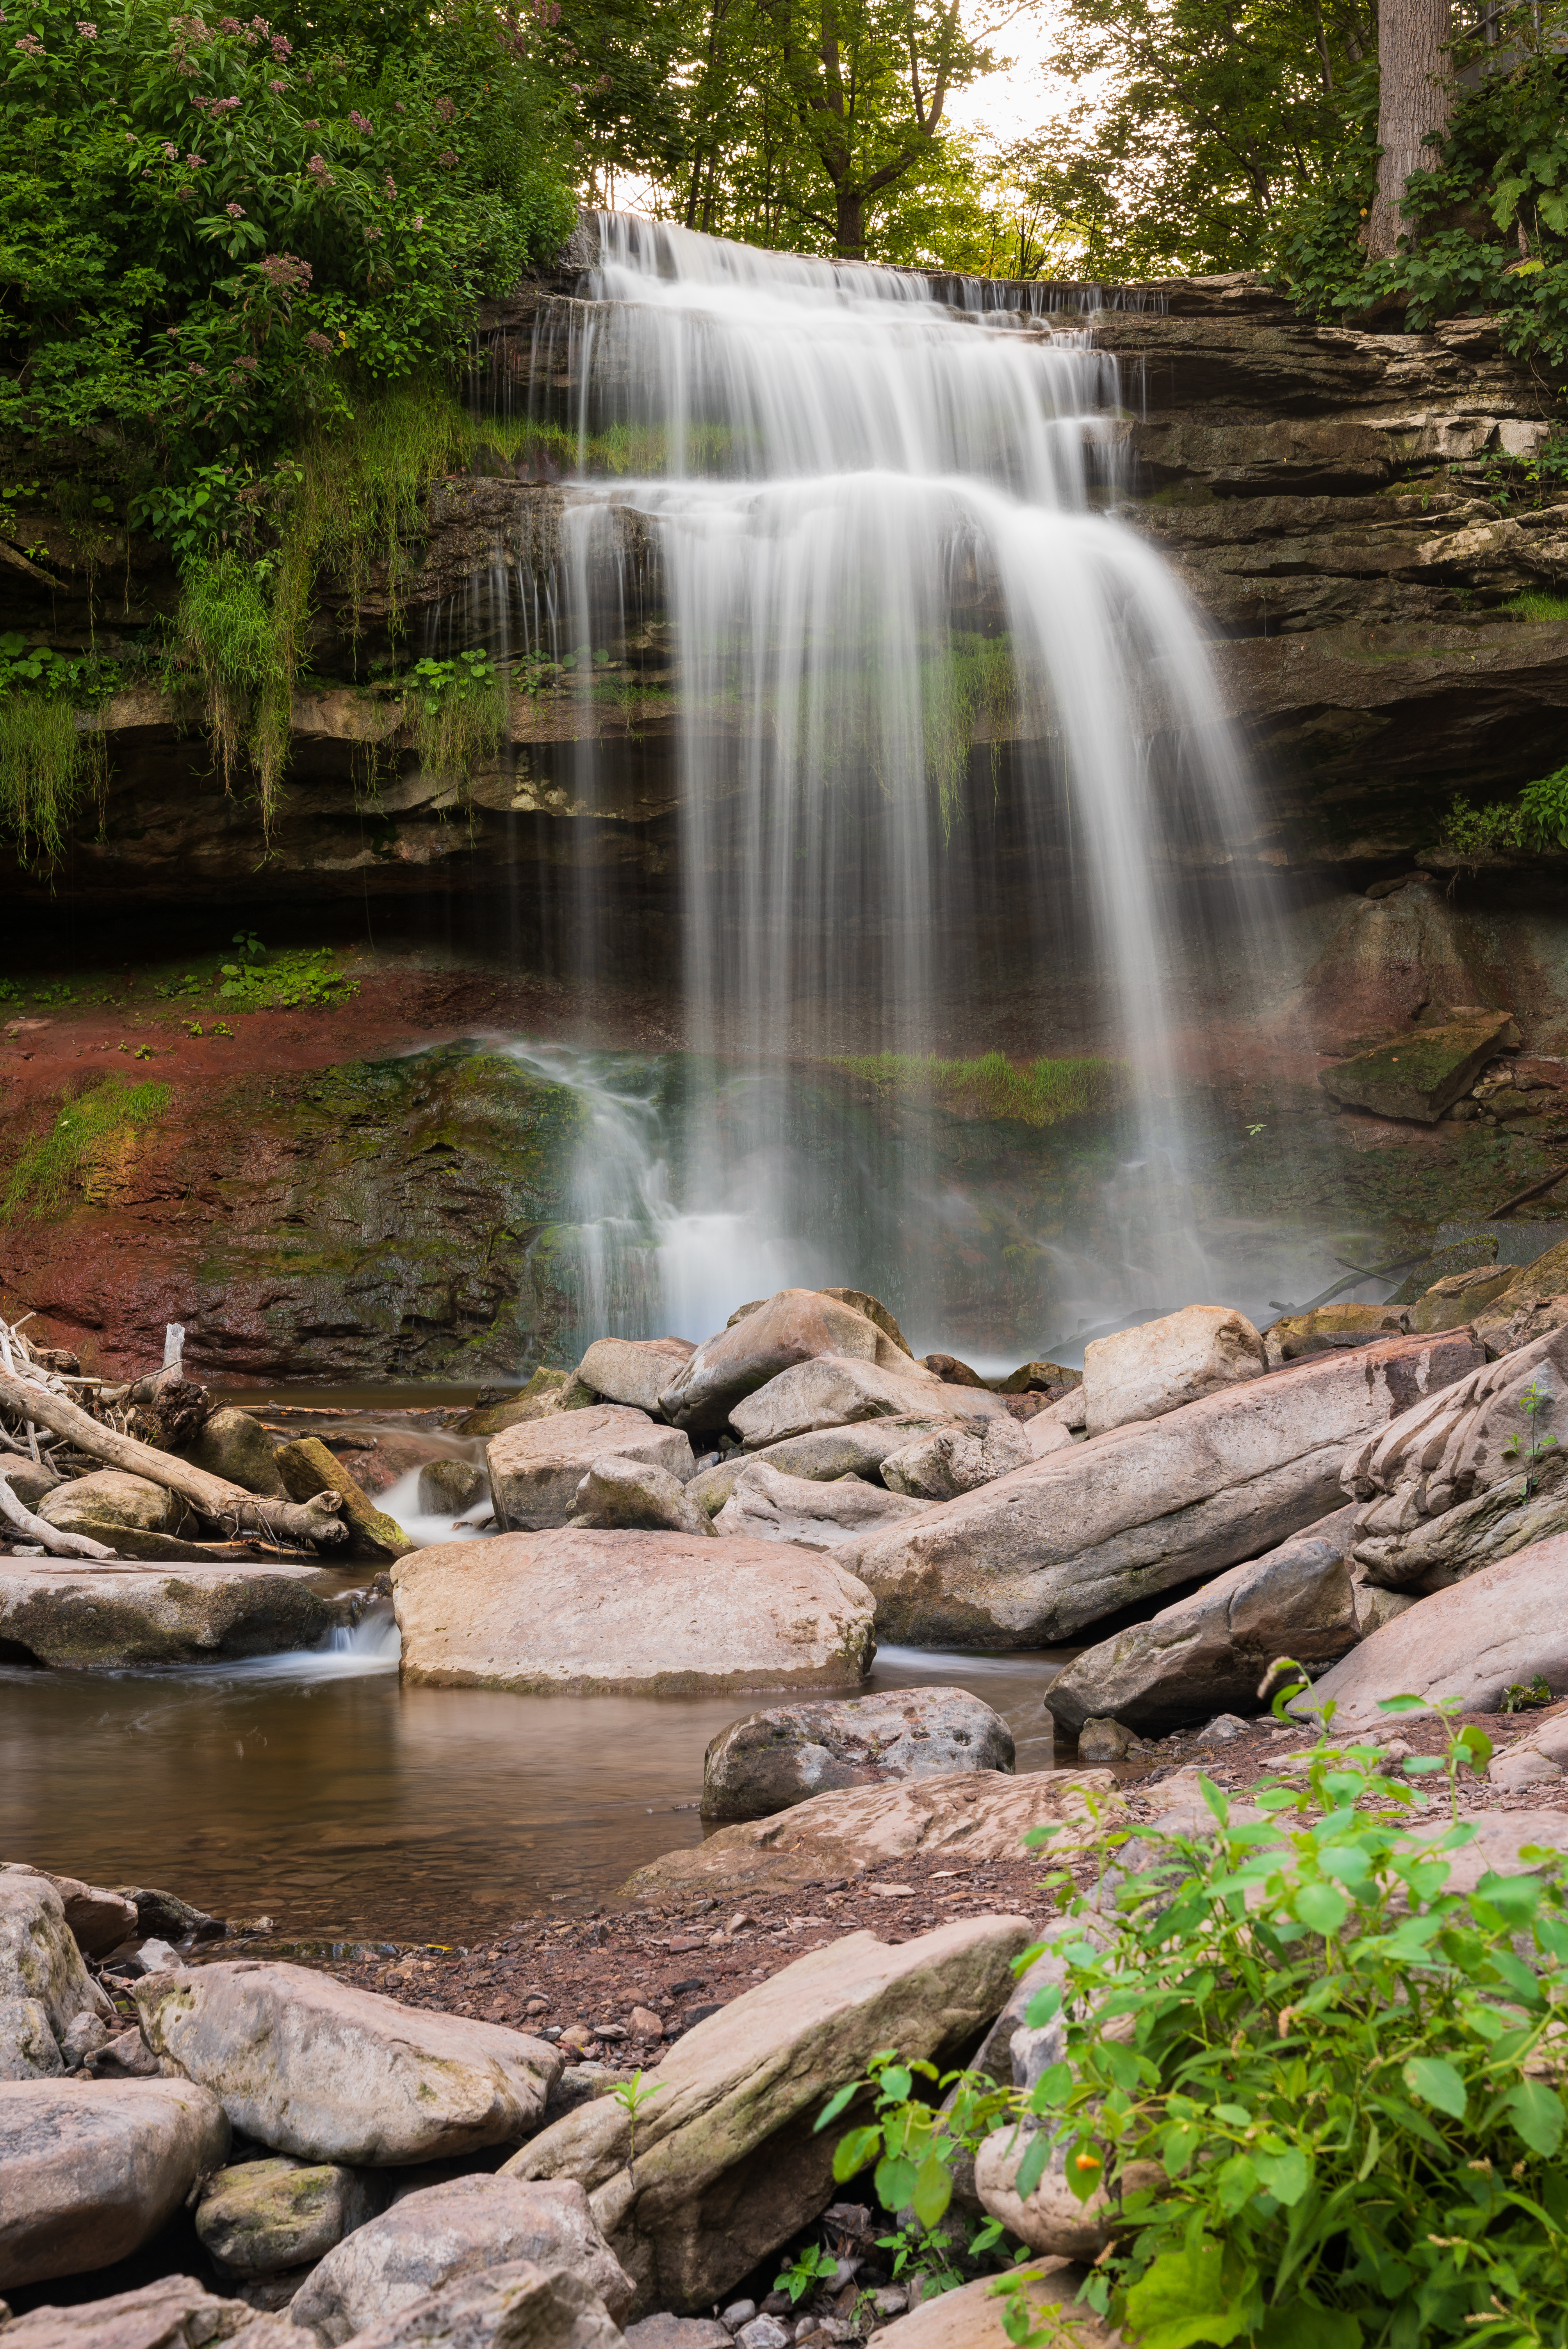
waterfall, body of water, water resources, natural landscape, nature, water, watercourse, stream, nature reserve, vegetation, creek, state park, water feature, rock, chute, wilderness, mountain river, tree, riparian zone, river, forest, spring, landscape, national park, rainforest, old growth forest, plant, riparian forest, fluvial landforms of streams, ravine, formation, stream bed, valdivian temperate rain forest, jungle, wasserfall, moss